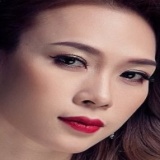
ca sĩ Mỹ Tâm